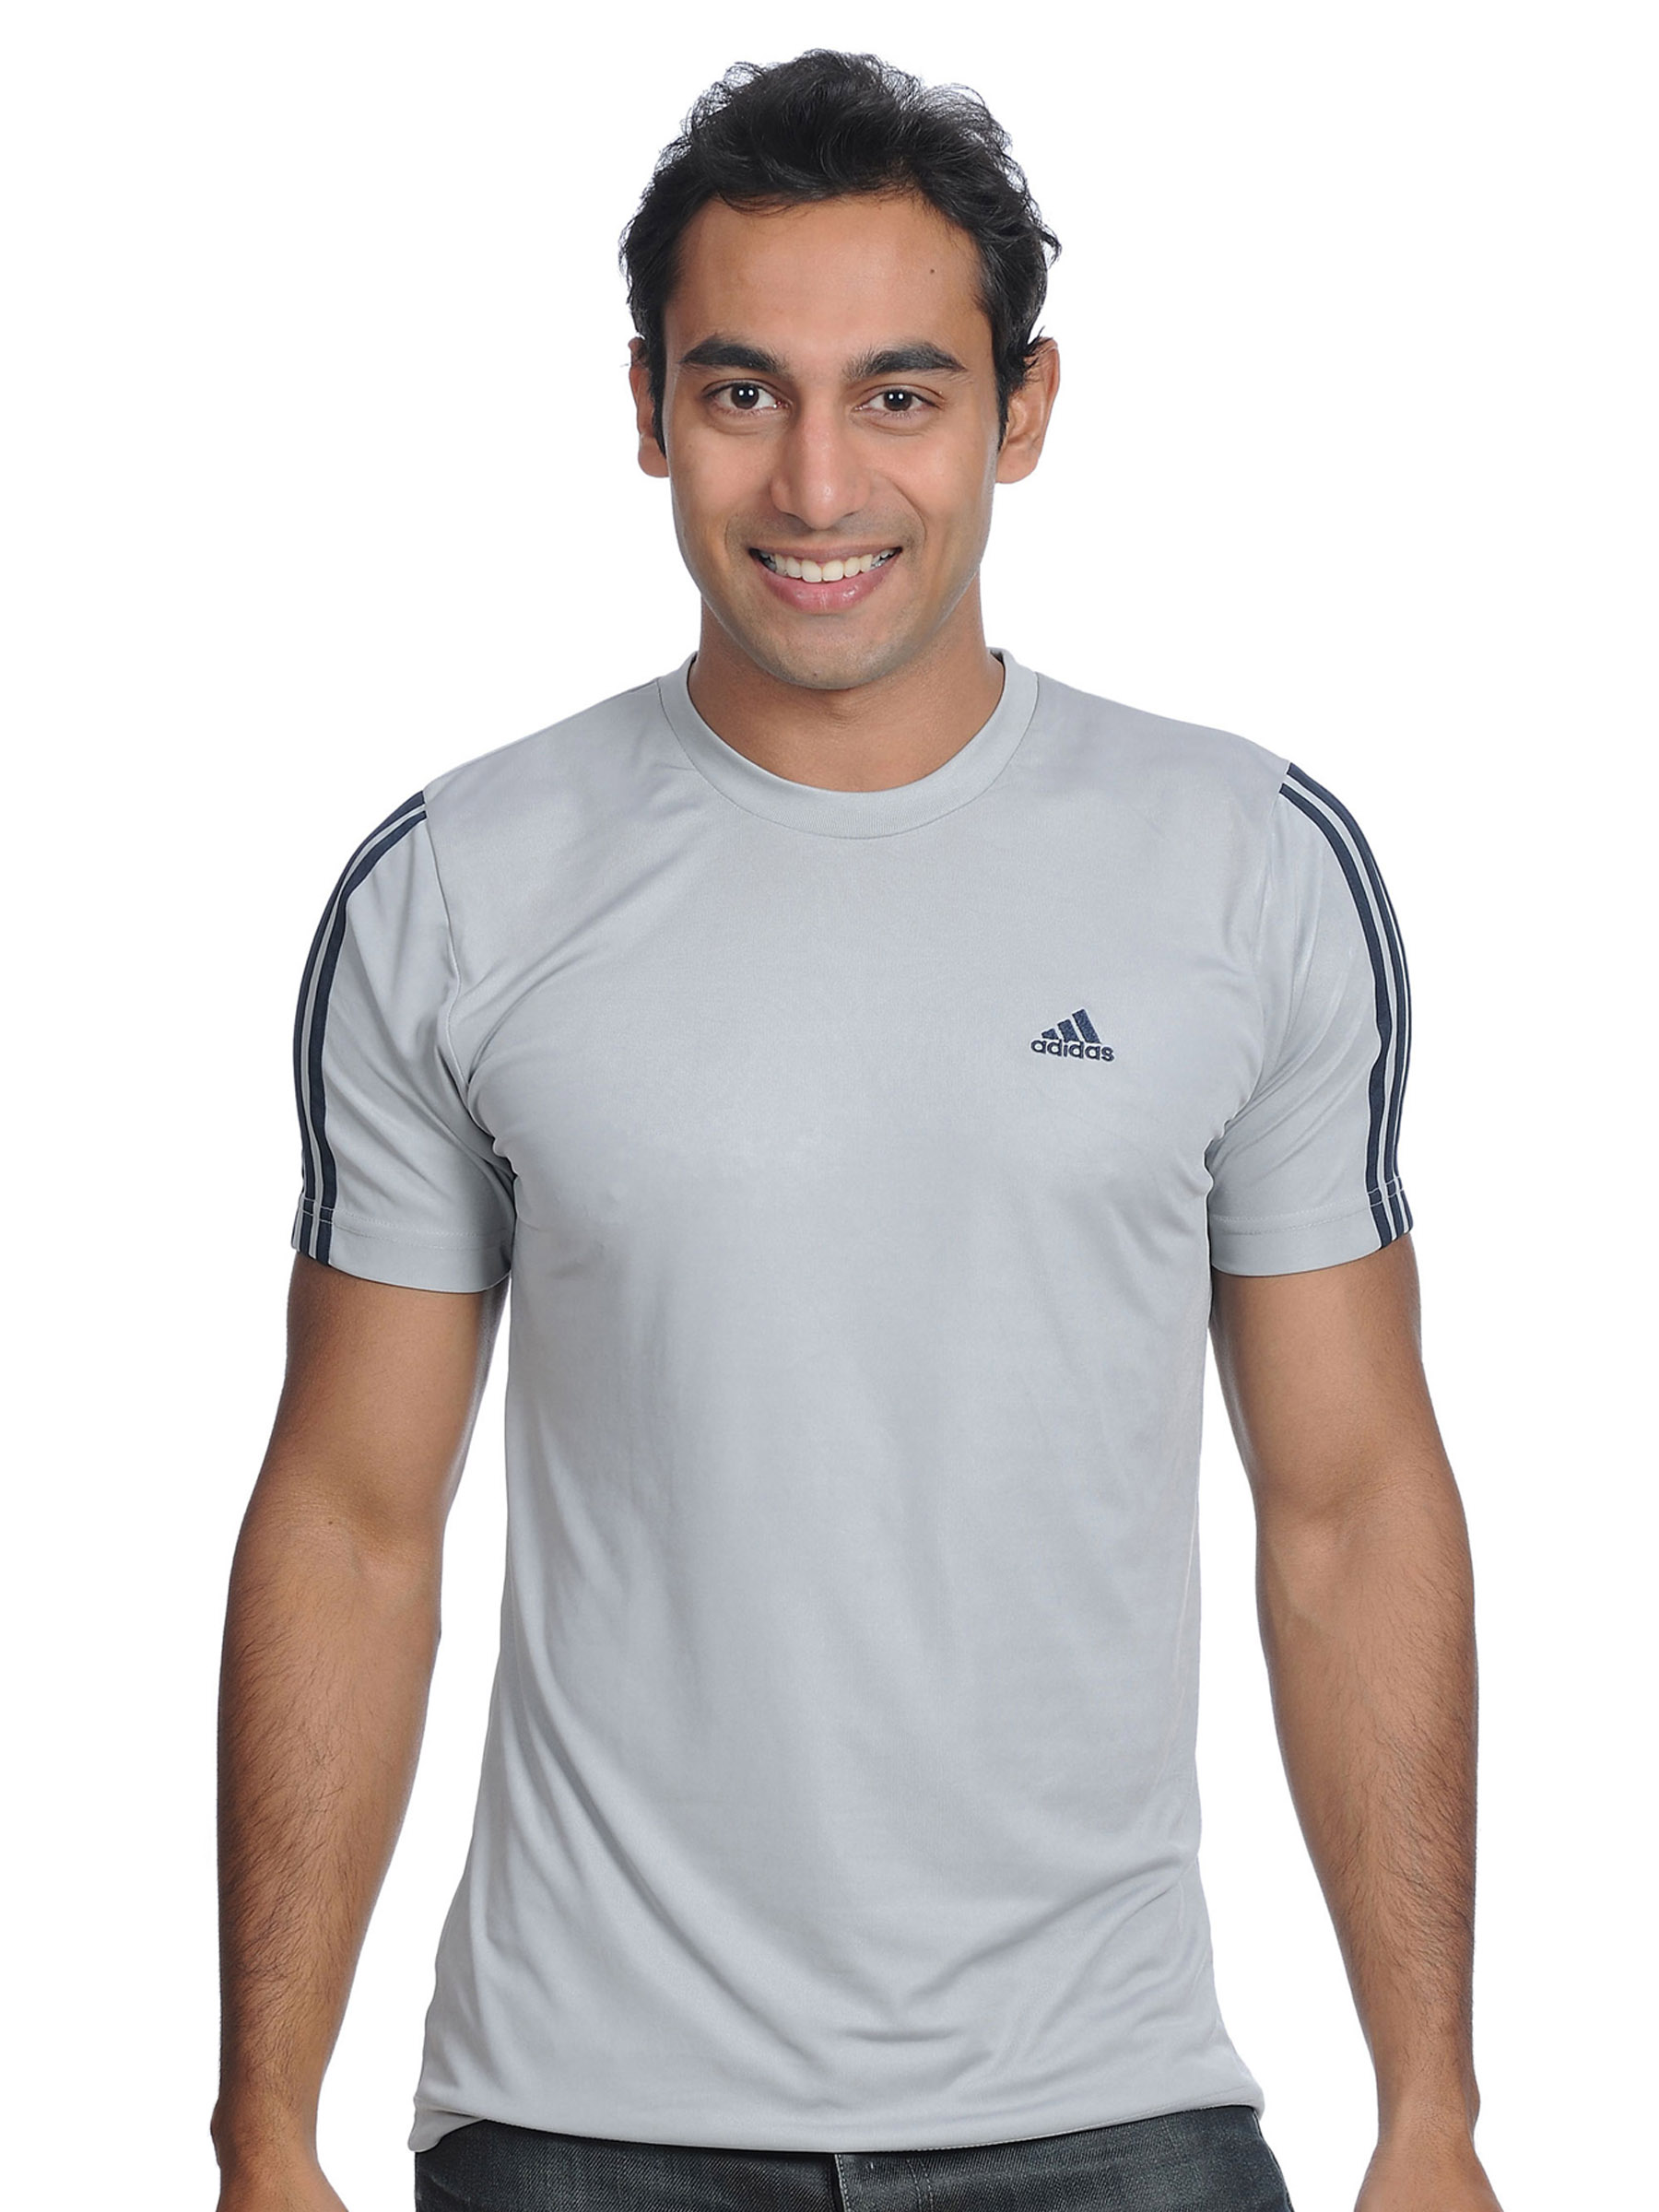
ADIDAS Mens Crew Grey T-shirt
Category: Apparel / Topwear / Tshirts
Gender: Men
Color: Grey
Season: Fall 2010
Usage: Sports